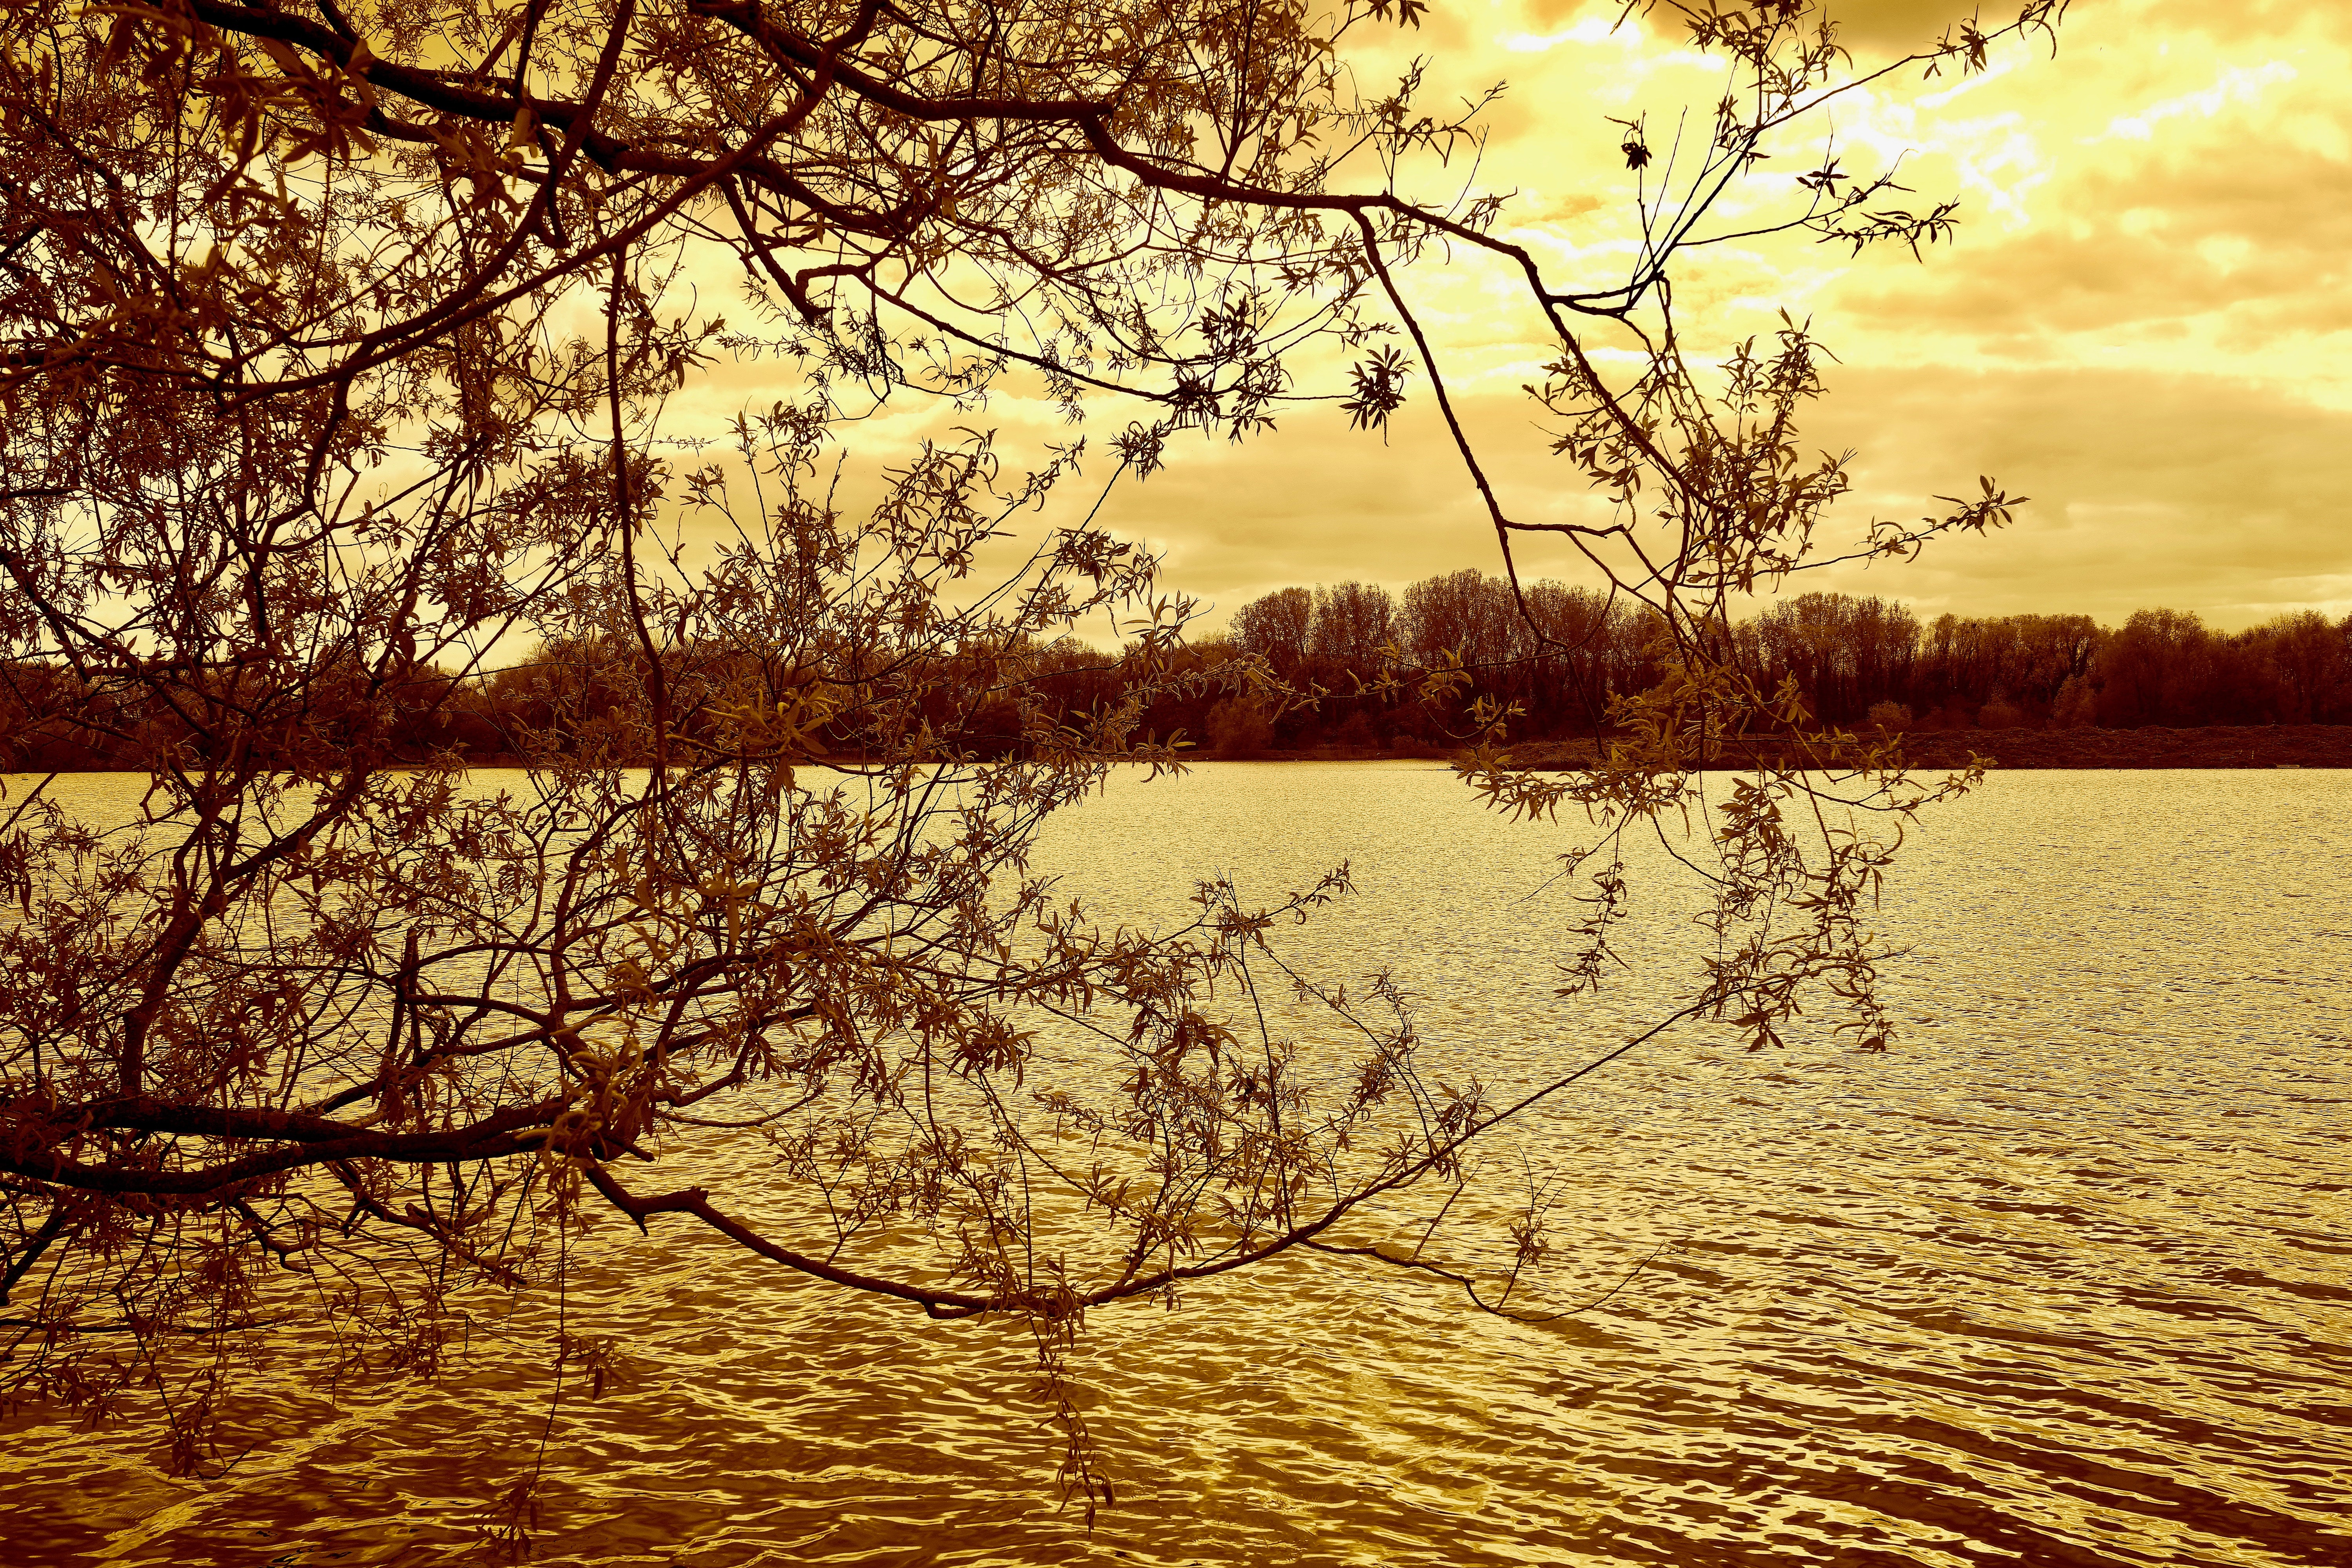
natural landscape, nature, sky, tree, branch, water, reflection, lake, morning, sunlight, river, woody plant, leaf, bank, evening, horizon, sunset, spring, plant, waterway, landscape, cloud, sunrise, twig, grass, calm, winter, pond, autumn, forest, dusk